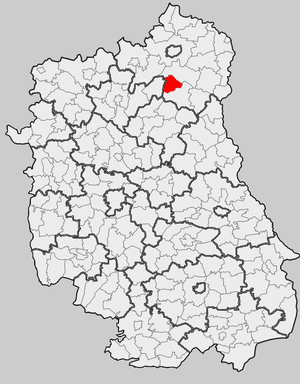
Rossosz est une gmina rurale de la powiat de Biała Podlaska, dans la Voïvodie de Lublin, dans l'est de la Pologne.